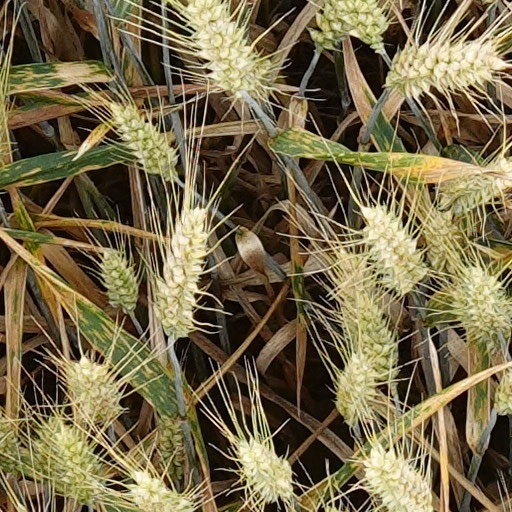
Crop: wheat